United Nations Security Council Resolution 370

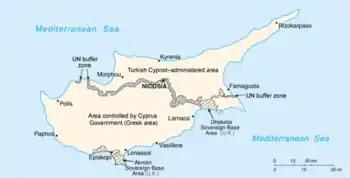
Divided Cyprus

United Nations Security Council Resolution 370, adopted on June 13, 1975, extended the stationing of the United Nations Peacekeeping Force in Cyprus for another 6 months until December 15, 1975. This extension occurred in the wake of the Turkish invasion of Cyprus, and the Council urged the Secretary-General to continue the mission of good offices that was entrusted to him by resolution 367 and submit an interim report to them by September 15 and a definitive one no later than December 15.